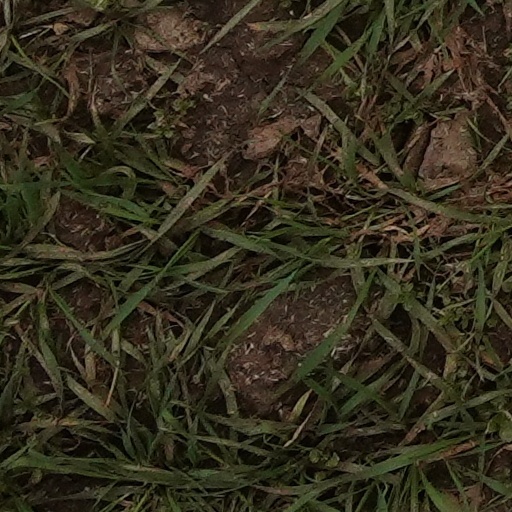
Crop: wheat